Kegworth

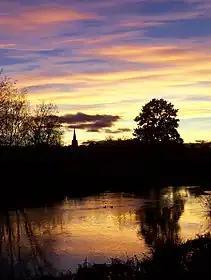
Kegworth sunset from the Soar Bridge

A depression in the 1890s coincided with the introduction of the internal combustion engine, a motorbike factory was started that developed into the present Slack and Parrs. Domestic service was also important. In 1851 as many as 121 people were described as servants, housekeepers or charwomen. In 1899 their work was arduous with long hours, and the restricted personal freedom and the lack of privacy was poor by the standards of today but at the time they counted themselves lucky to be fed, clothed and housed. Industrialisation was the beginning of the end of this era in Kegworth's history, but there were still socks and stockings being made in the village as late as the 1940s. Despite the growth in trade and manufacturing, there was only a very slight increase in population during the 19th century. The number of inhabitants rose from 1,416 people in 1801 to 2,078 a century later, but with actual decline in some decades, today there are approximately 3,500 people living in the village with 1,500 houses.